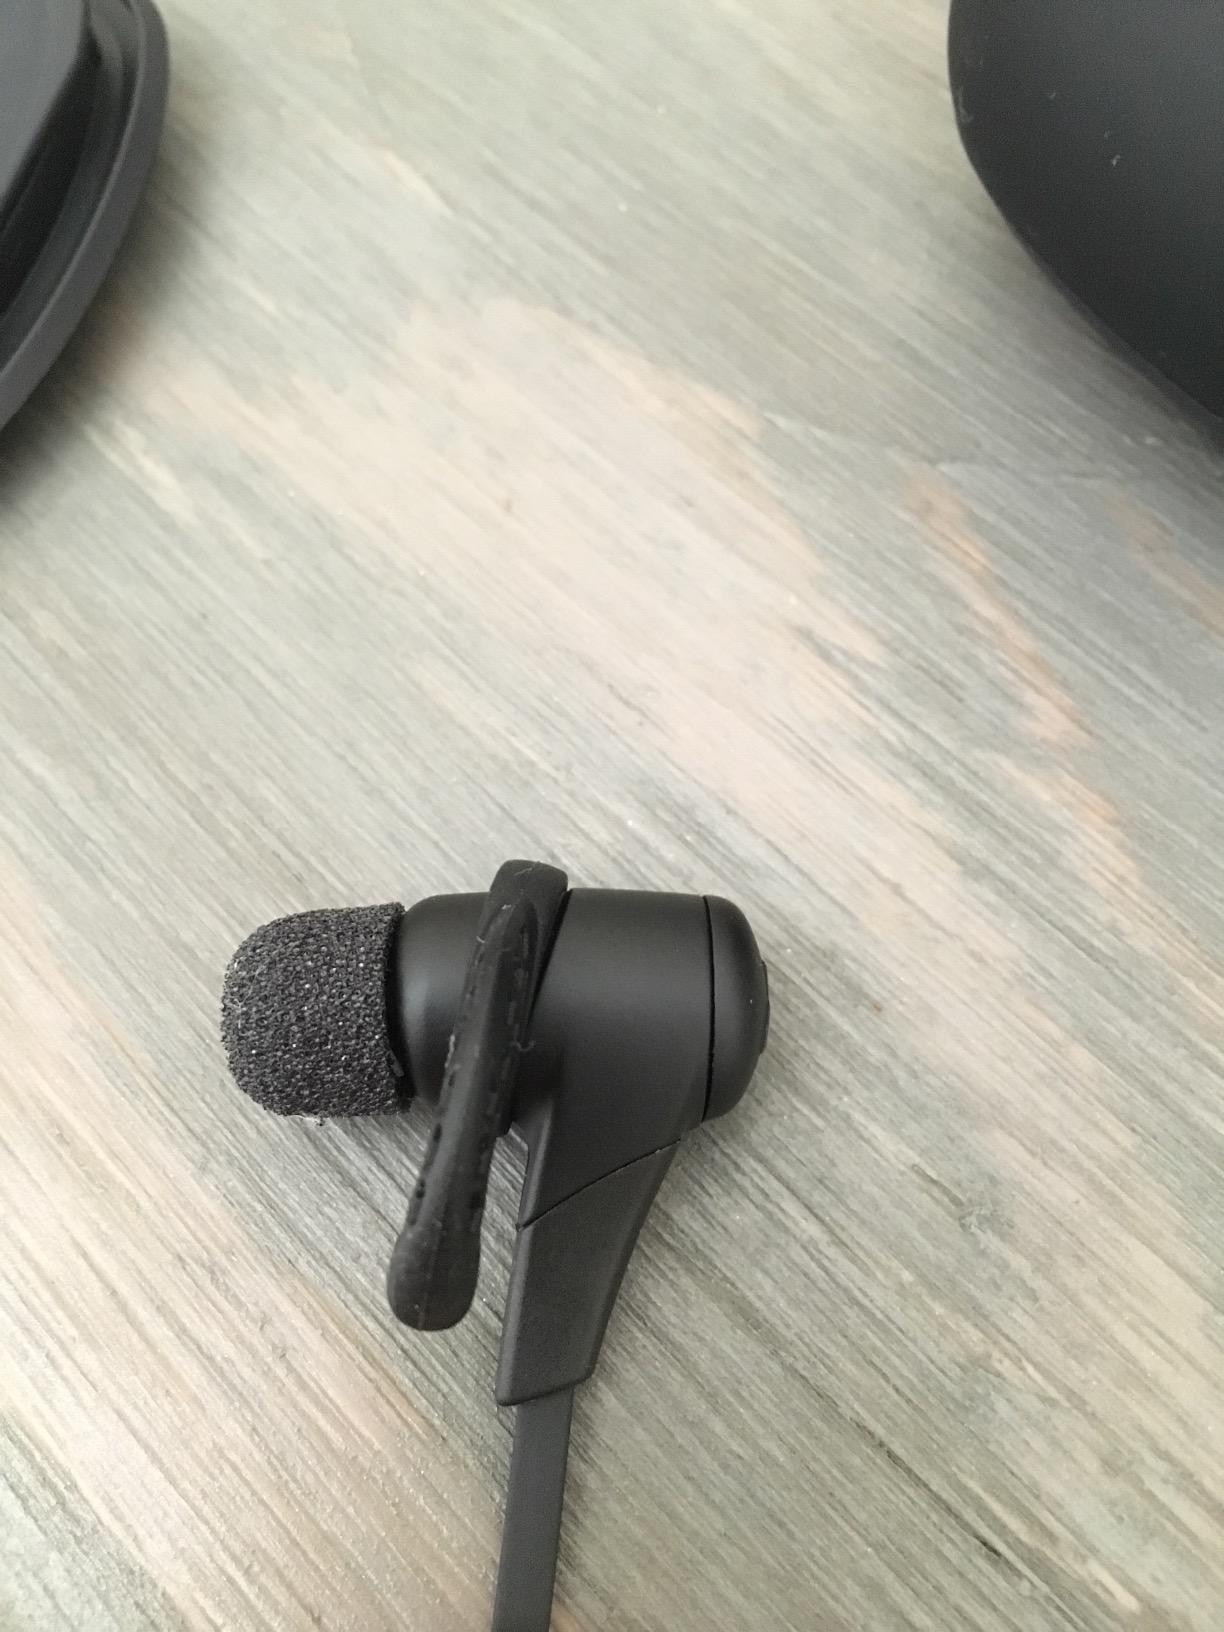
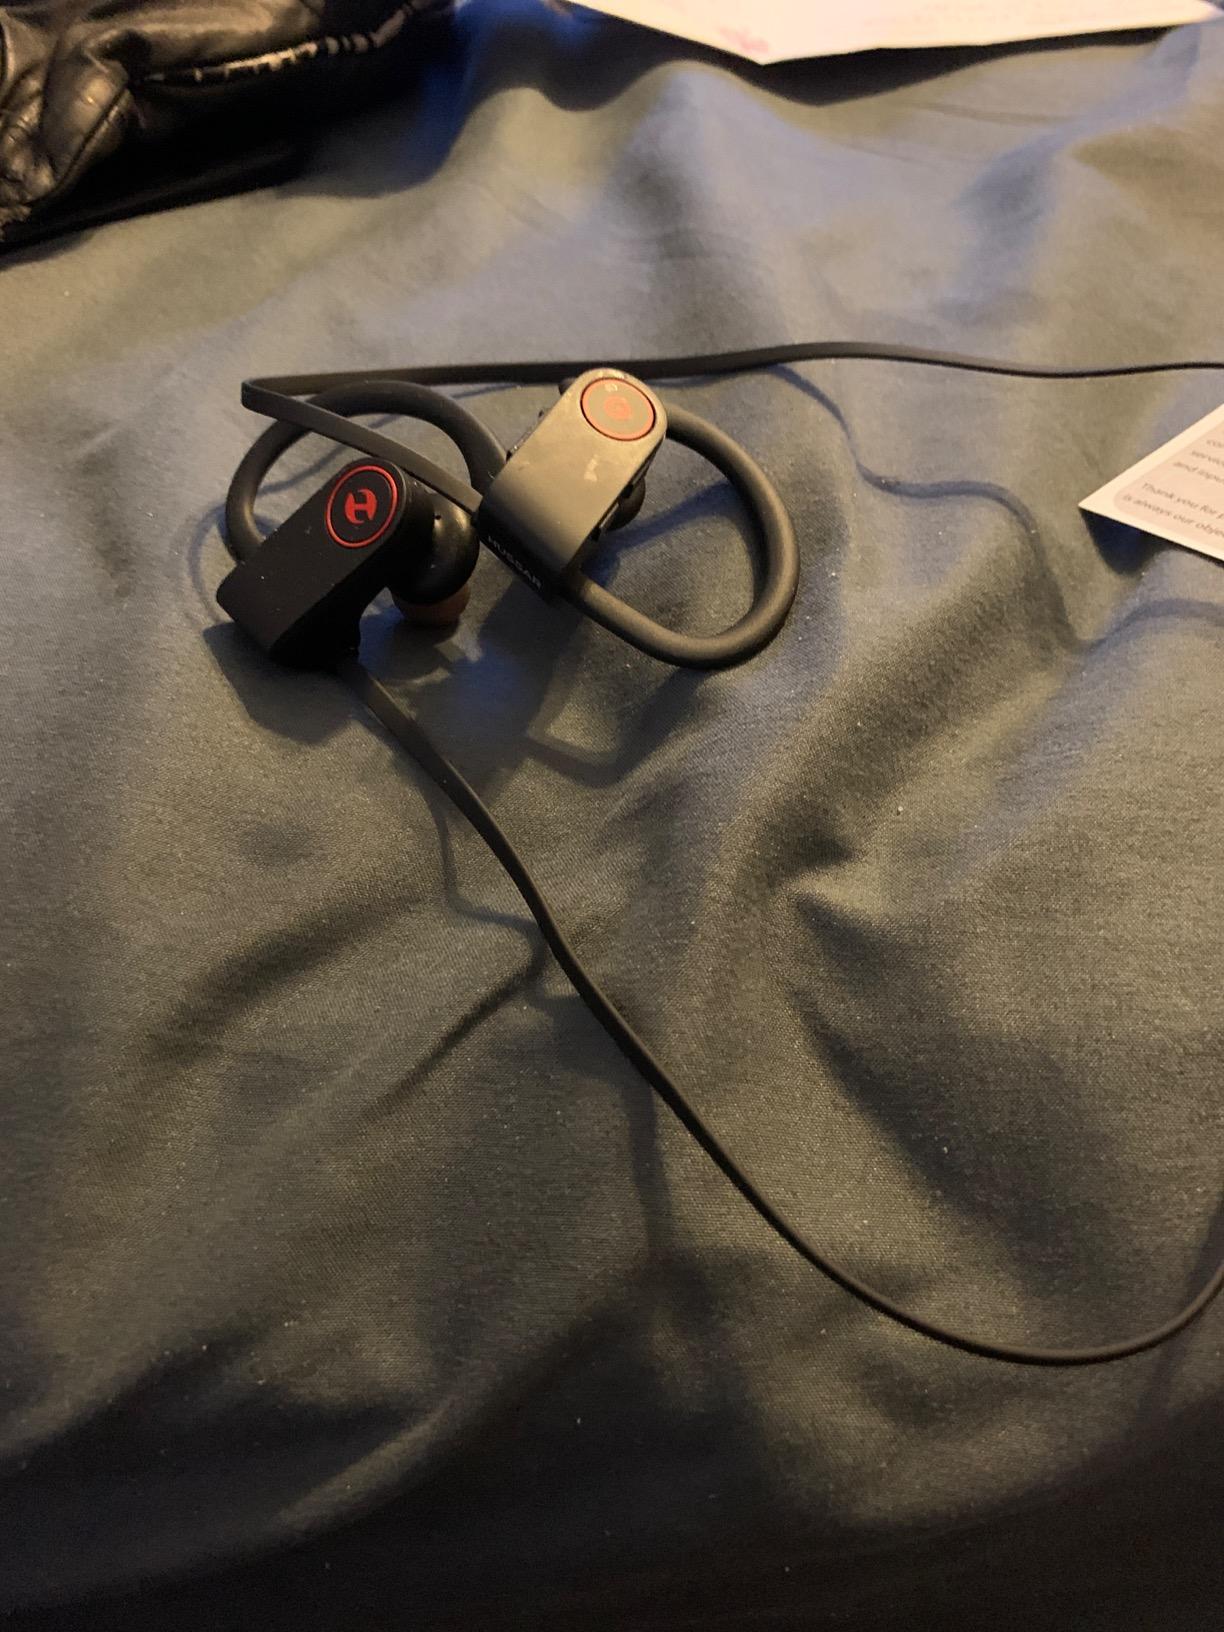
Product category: headphones
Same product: no